Gonzalo Marín 101

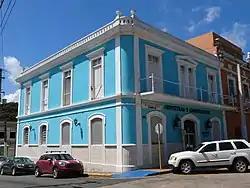
Gonzalo Marín 101 in 2017

Gonzalo Marín 101 (also known as the Old Citibank Building) located in Arecibo, Puerto Rico is a private building used for commercial purposes that was listed in the US National Register of Historic Places on November 19, 1986.